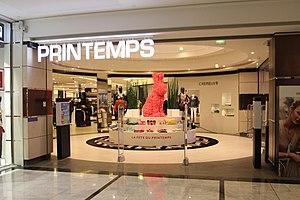
Vues de l'intérieur de Parly 2, un centre commercial au Chesnay en France.